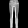
Label: Trouser